Jacob Vernes

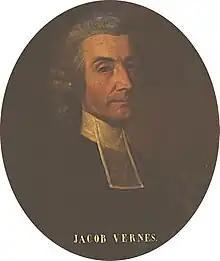
Portrait of Jacob Vernes

Jacob Vernes (31 May 1728 – 22 October 1791) was a Genevan theologian and Protestant pastor in Geneva, famous for his correspondence with Voltaire and Rousseau.